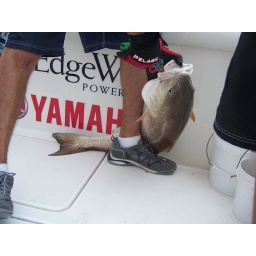
Maddox's red is in the boat